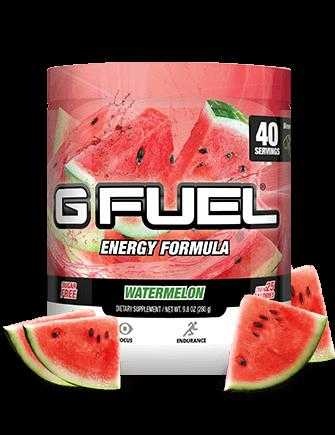
Label: Watermelon